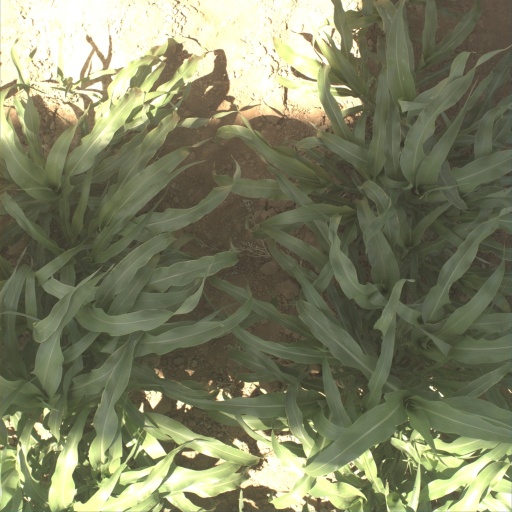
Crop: sorghum